Meitei festivals

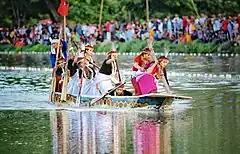
Heikru Hidongba.

Heikru Hidongba (ꯍꯩꯀ꯭ꯔꯨ ꯍꯤꯗꯣꯡꯕ), the annual royal boat racing festive event (a typical Hiyang Tannaba), falls on the 11th lunar day of the Langban month of the Meitei year. The event is mainly organized in the moat of the Sagolband Bijoy Gobinda in Imphal.